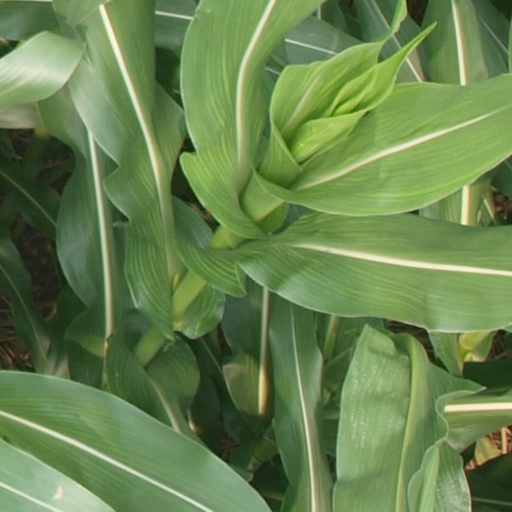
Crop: maize; corn